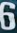
Number: 6